Pleading the belly

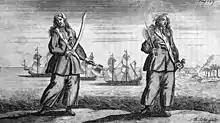
Anne Bonny and Mary Read, pirates who both "pled the belly."

Pleading the belly was a process in English common law which permitted a woman in the later stages of pregnancy to receive a reprieve of her death sentence until after she bore her child. The plea was available at least as early as 1387 and was eventually rendered obsolete by the Sentence of Death (Expectant Mothers) Act 1931, which stated that an expecting mother would automatically have her death sentence commuted to life imprisonment with hard labour.